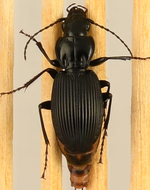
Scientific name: Pterostichus lachrymosus
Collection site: Mountain Lake Biological Station NEON (MLBS), plot MLBS_009